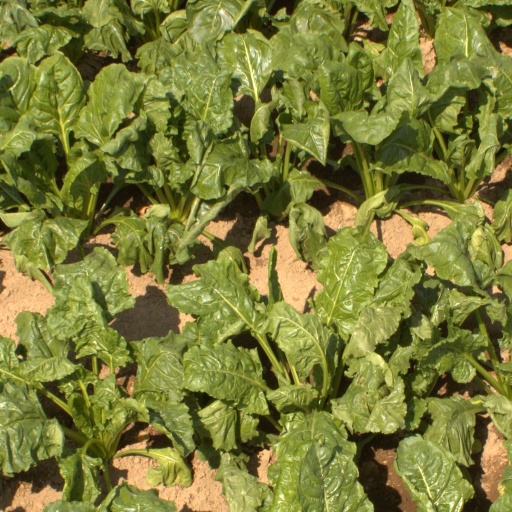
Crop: sugar beet